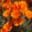
Label: poppy